Huang Chin-tao

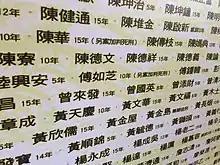
Huang Chin-tao commemorated at the Green Island White Terror Memorial Park

Huang Chin-tao (28 September 1926 – 8 January 2019) was a Taiwanese World War II veteran who served in the Imperial Japanese Navy and resistance fighter affiliated with the 27 Brigade.